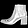
Label: Ankle boot